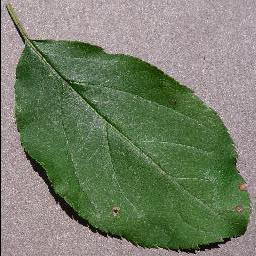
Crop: apple
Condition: black_rot